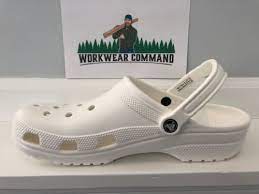
Label: Clog